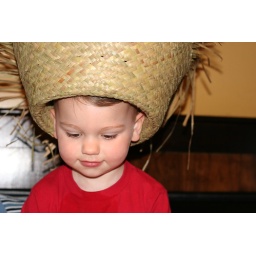
Caleb so cute in his straw hat